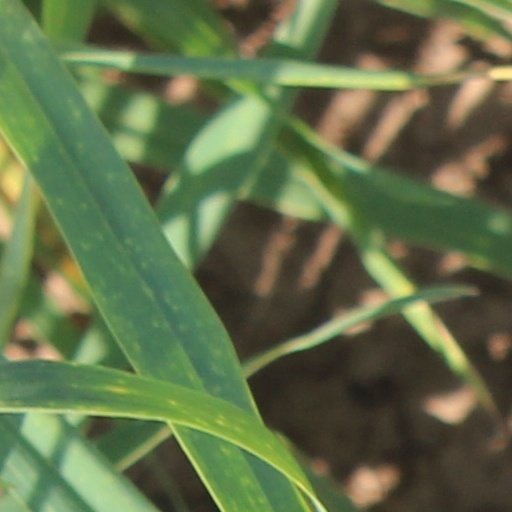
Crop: wheat